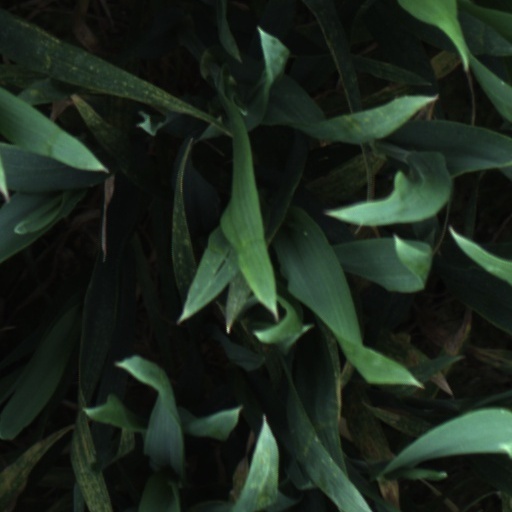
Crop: wheat